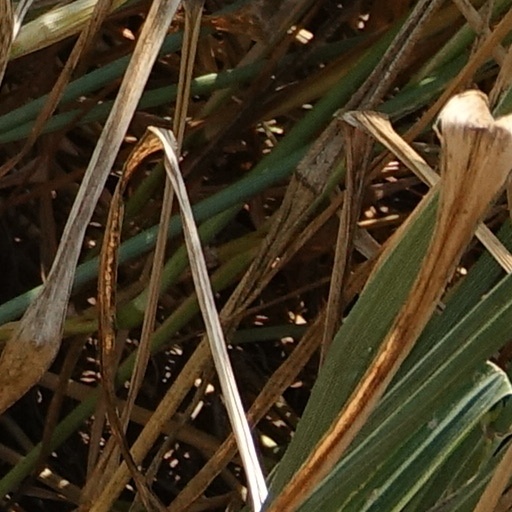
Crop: wheat